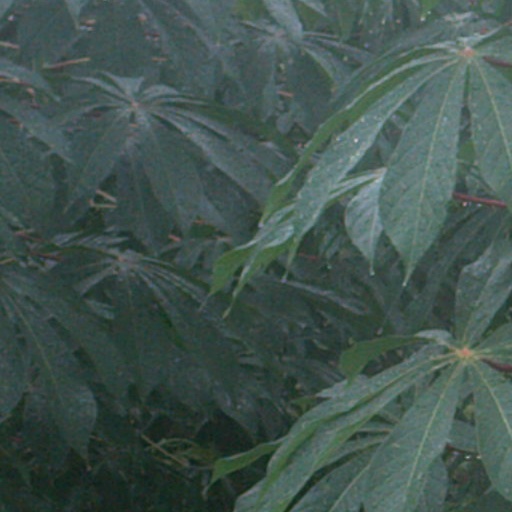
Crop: cassava